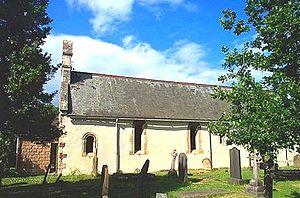
Copmanthorpe est un village et une paroisse civile du Yorkshire du Nord, en Angleterre. Il est situé à six kilomètres au sud-ouest de la ville d'York, entre la route A64 au nord et la East Coast Main Line au sud-est. Administrativement, il relève de l'autorité unitaire de la Cité d'York. Au recensement de 2011, il comptait 4 173 habitants.